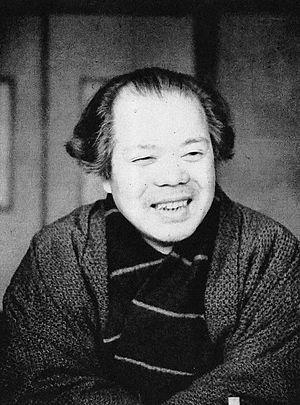
Jun'ichi Yoda est un poète japonais et une importante personnalité parmi les auteurs de livres pour enfants durant l'ère Shōwa.